Vintage design

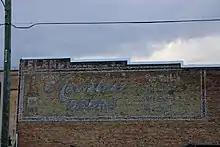
Vintage advertisement for beer on the side of a building in the Downtown Tuscaloosa Historic District, Alabama, United States

Vintage items spark interest in many. The United States Department of Labor tells us that, "Design and fashion trends play an important part in the production of furniture. The integrated design of the article for both esthetic and functional qualities is also a major part of the process of manufacturing furniture."